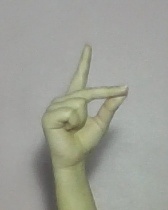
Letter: ta